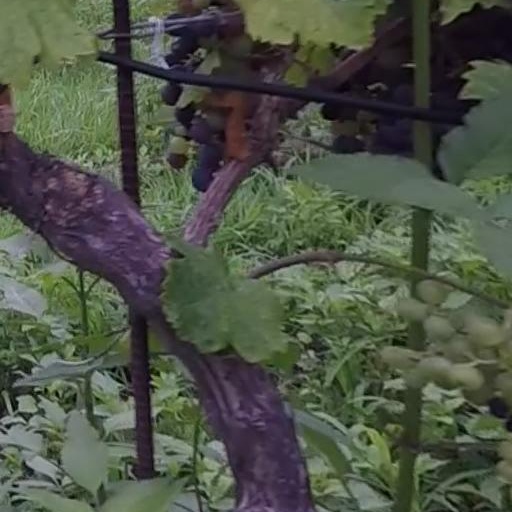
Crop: grape